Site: brandenburg
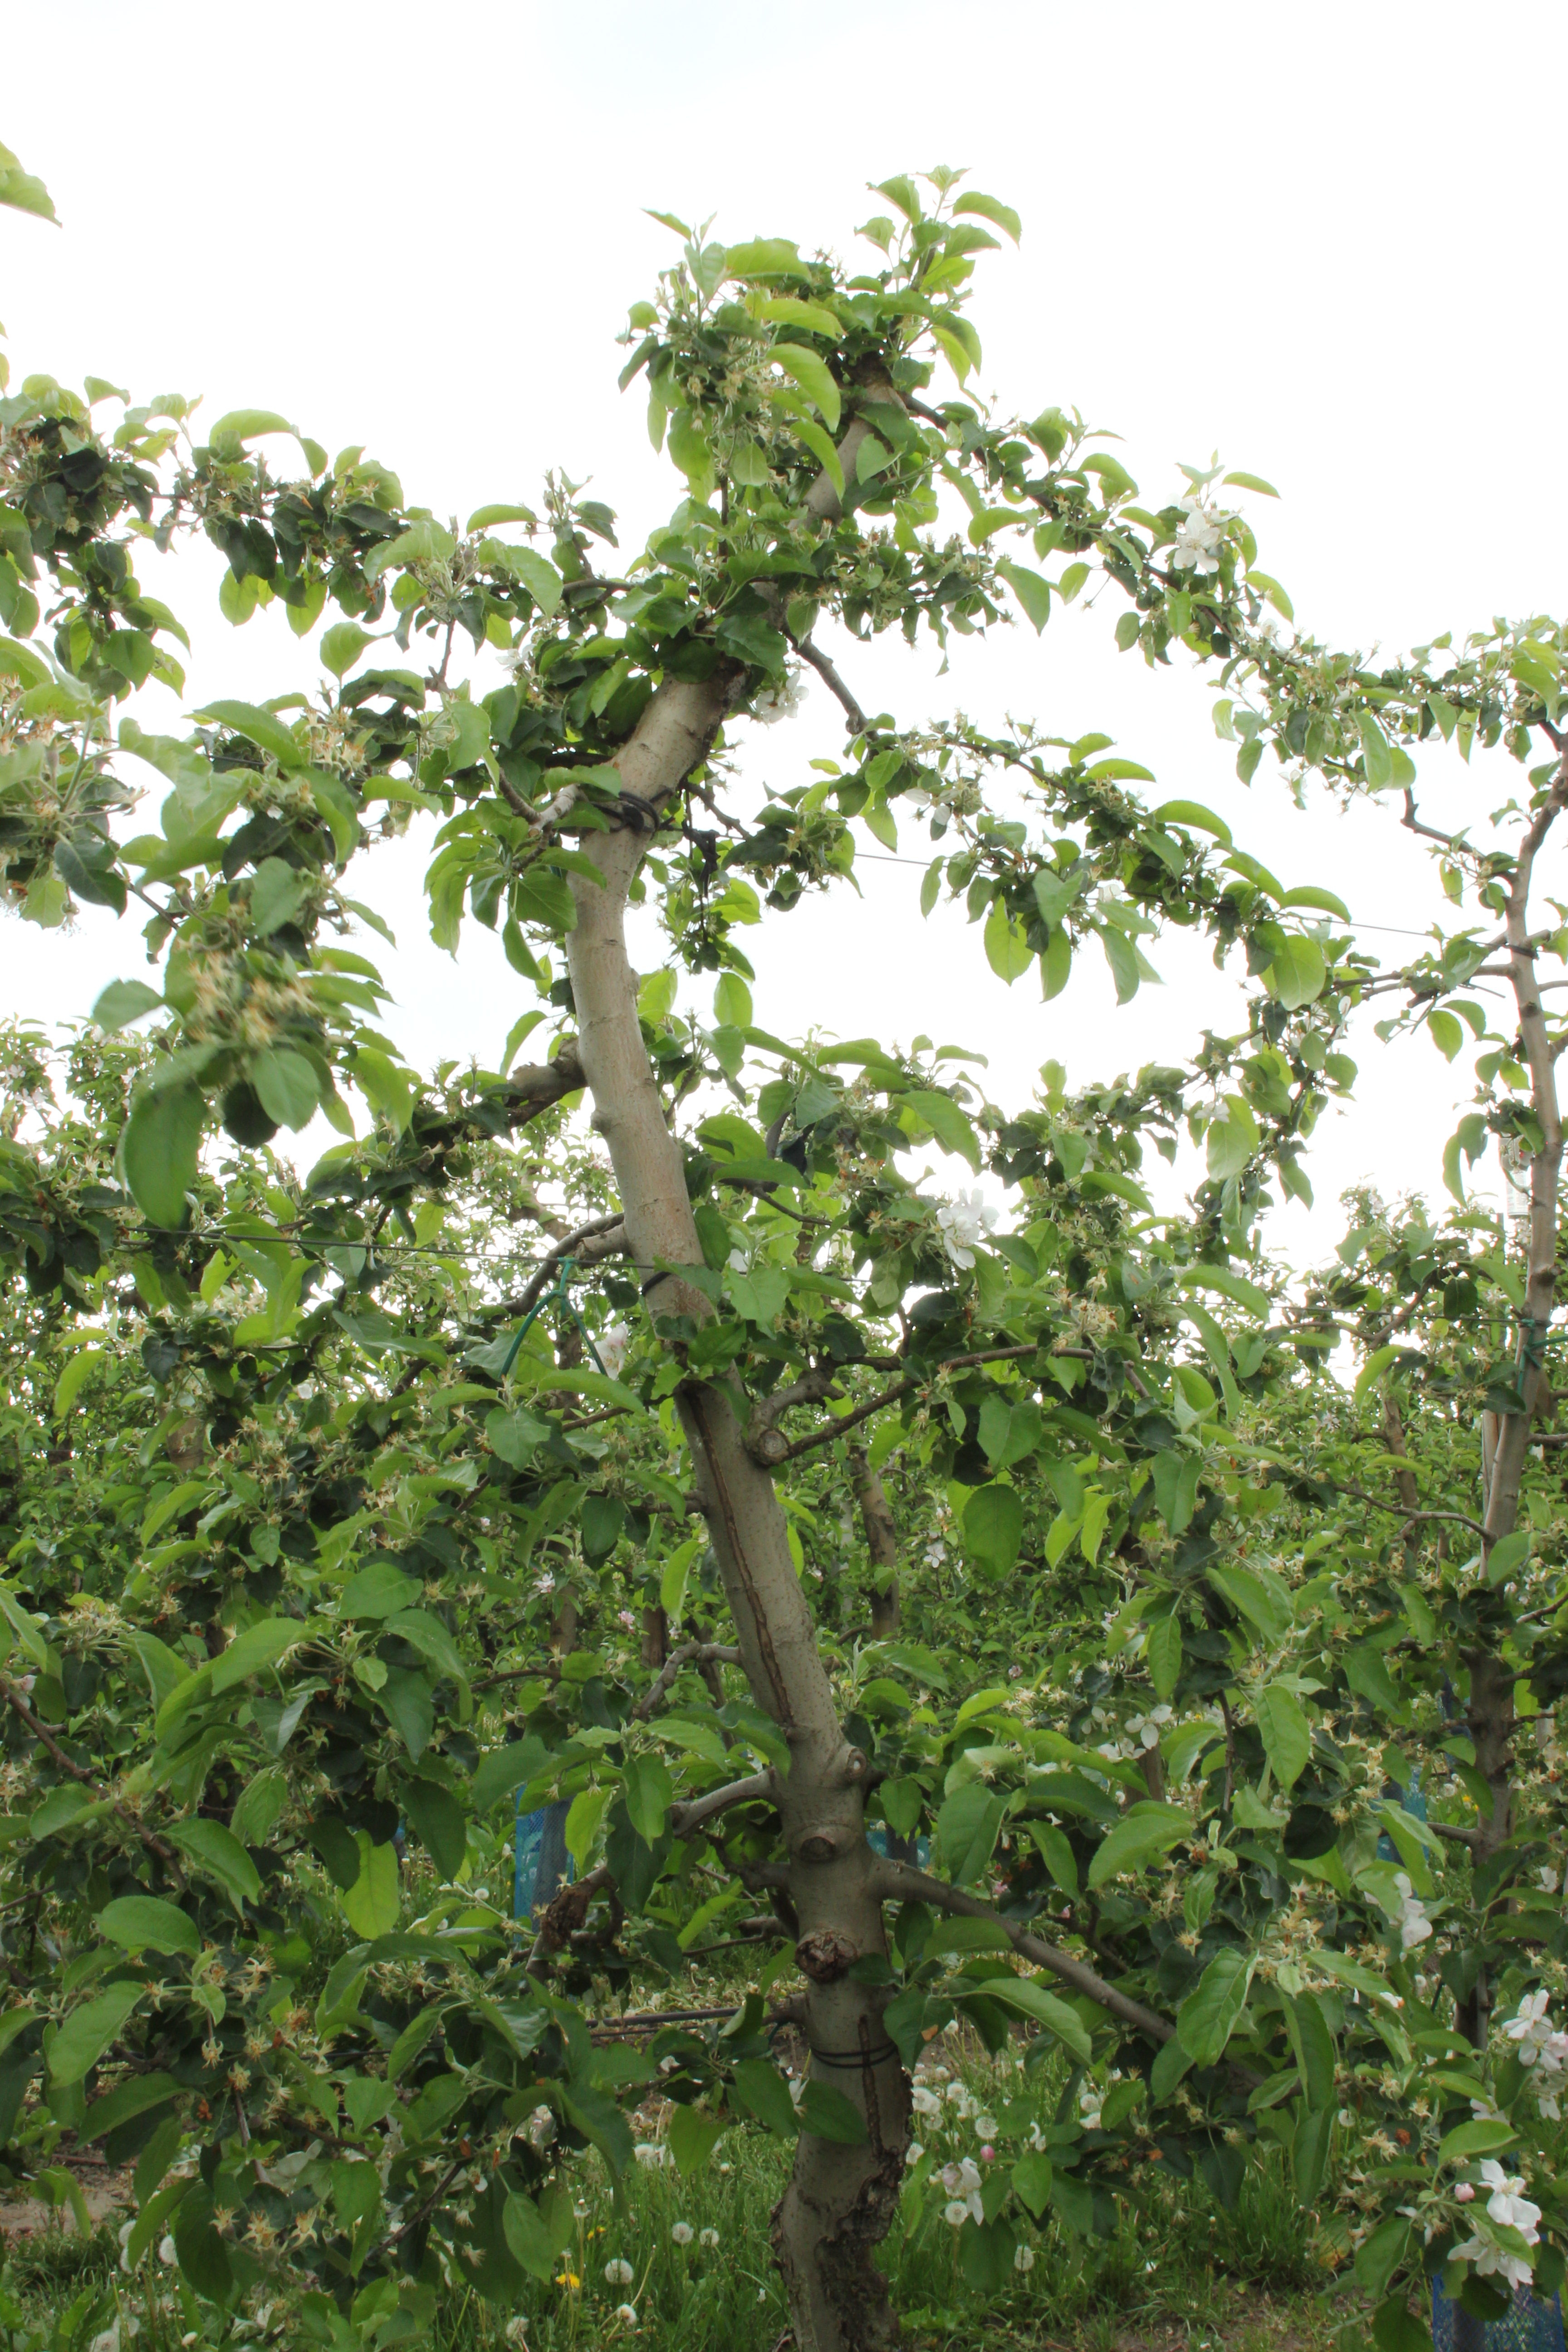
Growth stage (BBCH 67): Flowering